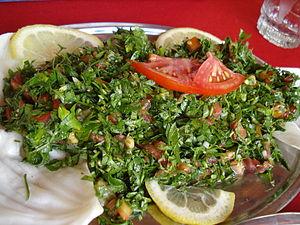
Tabbouleh
Le taboulé est une salade ou un mets froid à base de persil, de menthe et de boulghour, issue de la cuisine levantine. Il est le plus souvent servi avec de la laitue romaine, mais peut aussi l'être avec des feuilles de chou blanc ou des feuilles de vigne fraîches.